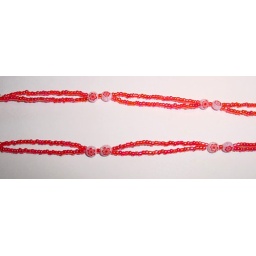
Translucent red glass beads as base, accented by red pressed glass beads in a mint candy design.